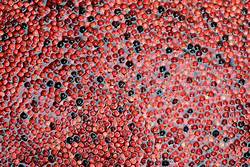
Label: others